Sino-French War

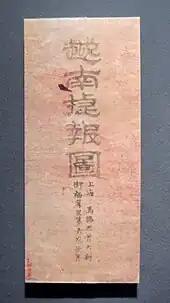
"Diagram of Report of Victory in Vietnam" (越南捷报图), contemporary Chinese report on the Sino-French War, printed in Shanghai 1883–1885.

By early March, in the wake of the French victories at Hoà Mộc and Đồng Đăng, the military situation in Tonkin had reached a temporary stalemate. Giovanninelli's 1st Brigade faced Tang Qingsong's Yunnan Army around Hưng Hóa and Tuyên Quang, while de Négrier's 2nd Brigade at Lạng Sơn faced Pan Dingxin's Guangxi Army. Neither Chinese army had any realistic prospect of launching an offensive for several weeks, while the two French brigades that had jointly captured Lạng Sơn in February were not strong enough to inflict a decisive defeat on either Chinese army separately. Meanwhile, the French government was pressuring Brière de l'Isle to send the 2nd Brigade across the border into Guangxi province, in the hope that a threat to Chinese territory would force China to sue for peace. Brière de l'Isle and de Négrier examined the possibility of a campaign to capture the major Chinese military depot at Longzhou (Lung-chou, 龍州), 60 kilometres beyond the border, but on 17 March Brière de l'Isle advised the army ministry in Paris that such an operation was beyond his strength. Substantial French reinforcements reached Tonkin in the middle of March, giving Brière de l'Isle a brief opportunity to break the stalemate. He moved the bulk of the reinforcements to Hưng Hóa to reinforce the 1st Brigade, intending to attack the Yunnan Army and drive it back beyond Yen Bay. While he and Giovanninelli drew up plans for a western offensive, he ordered de Négrier to hold his positions at Lang Son.